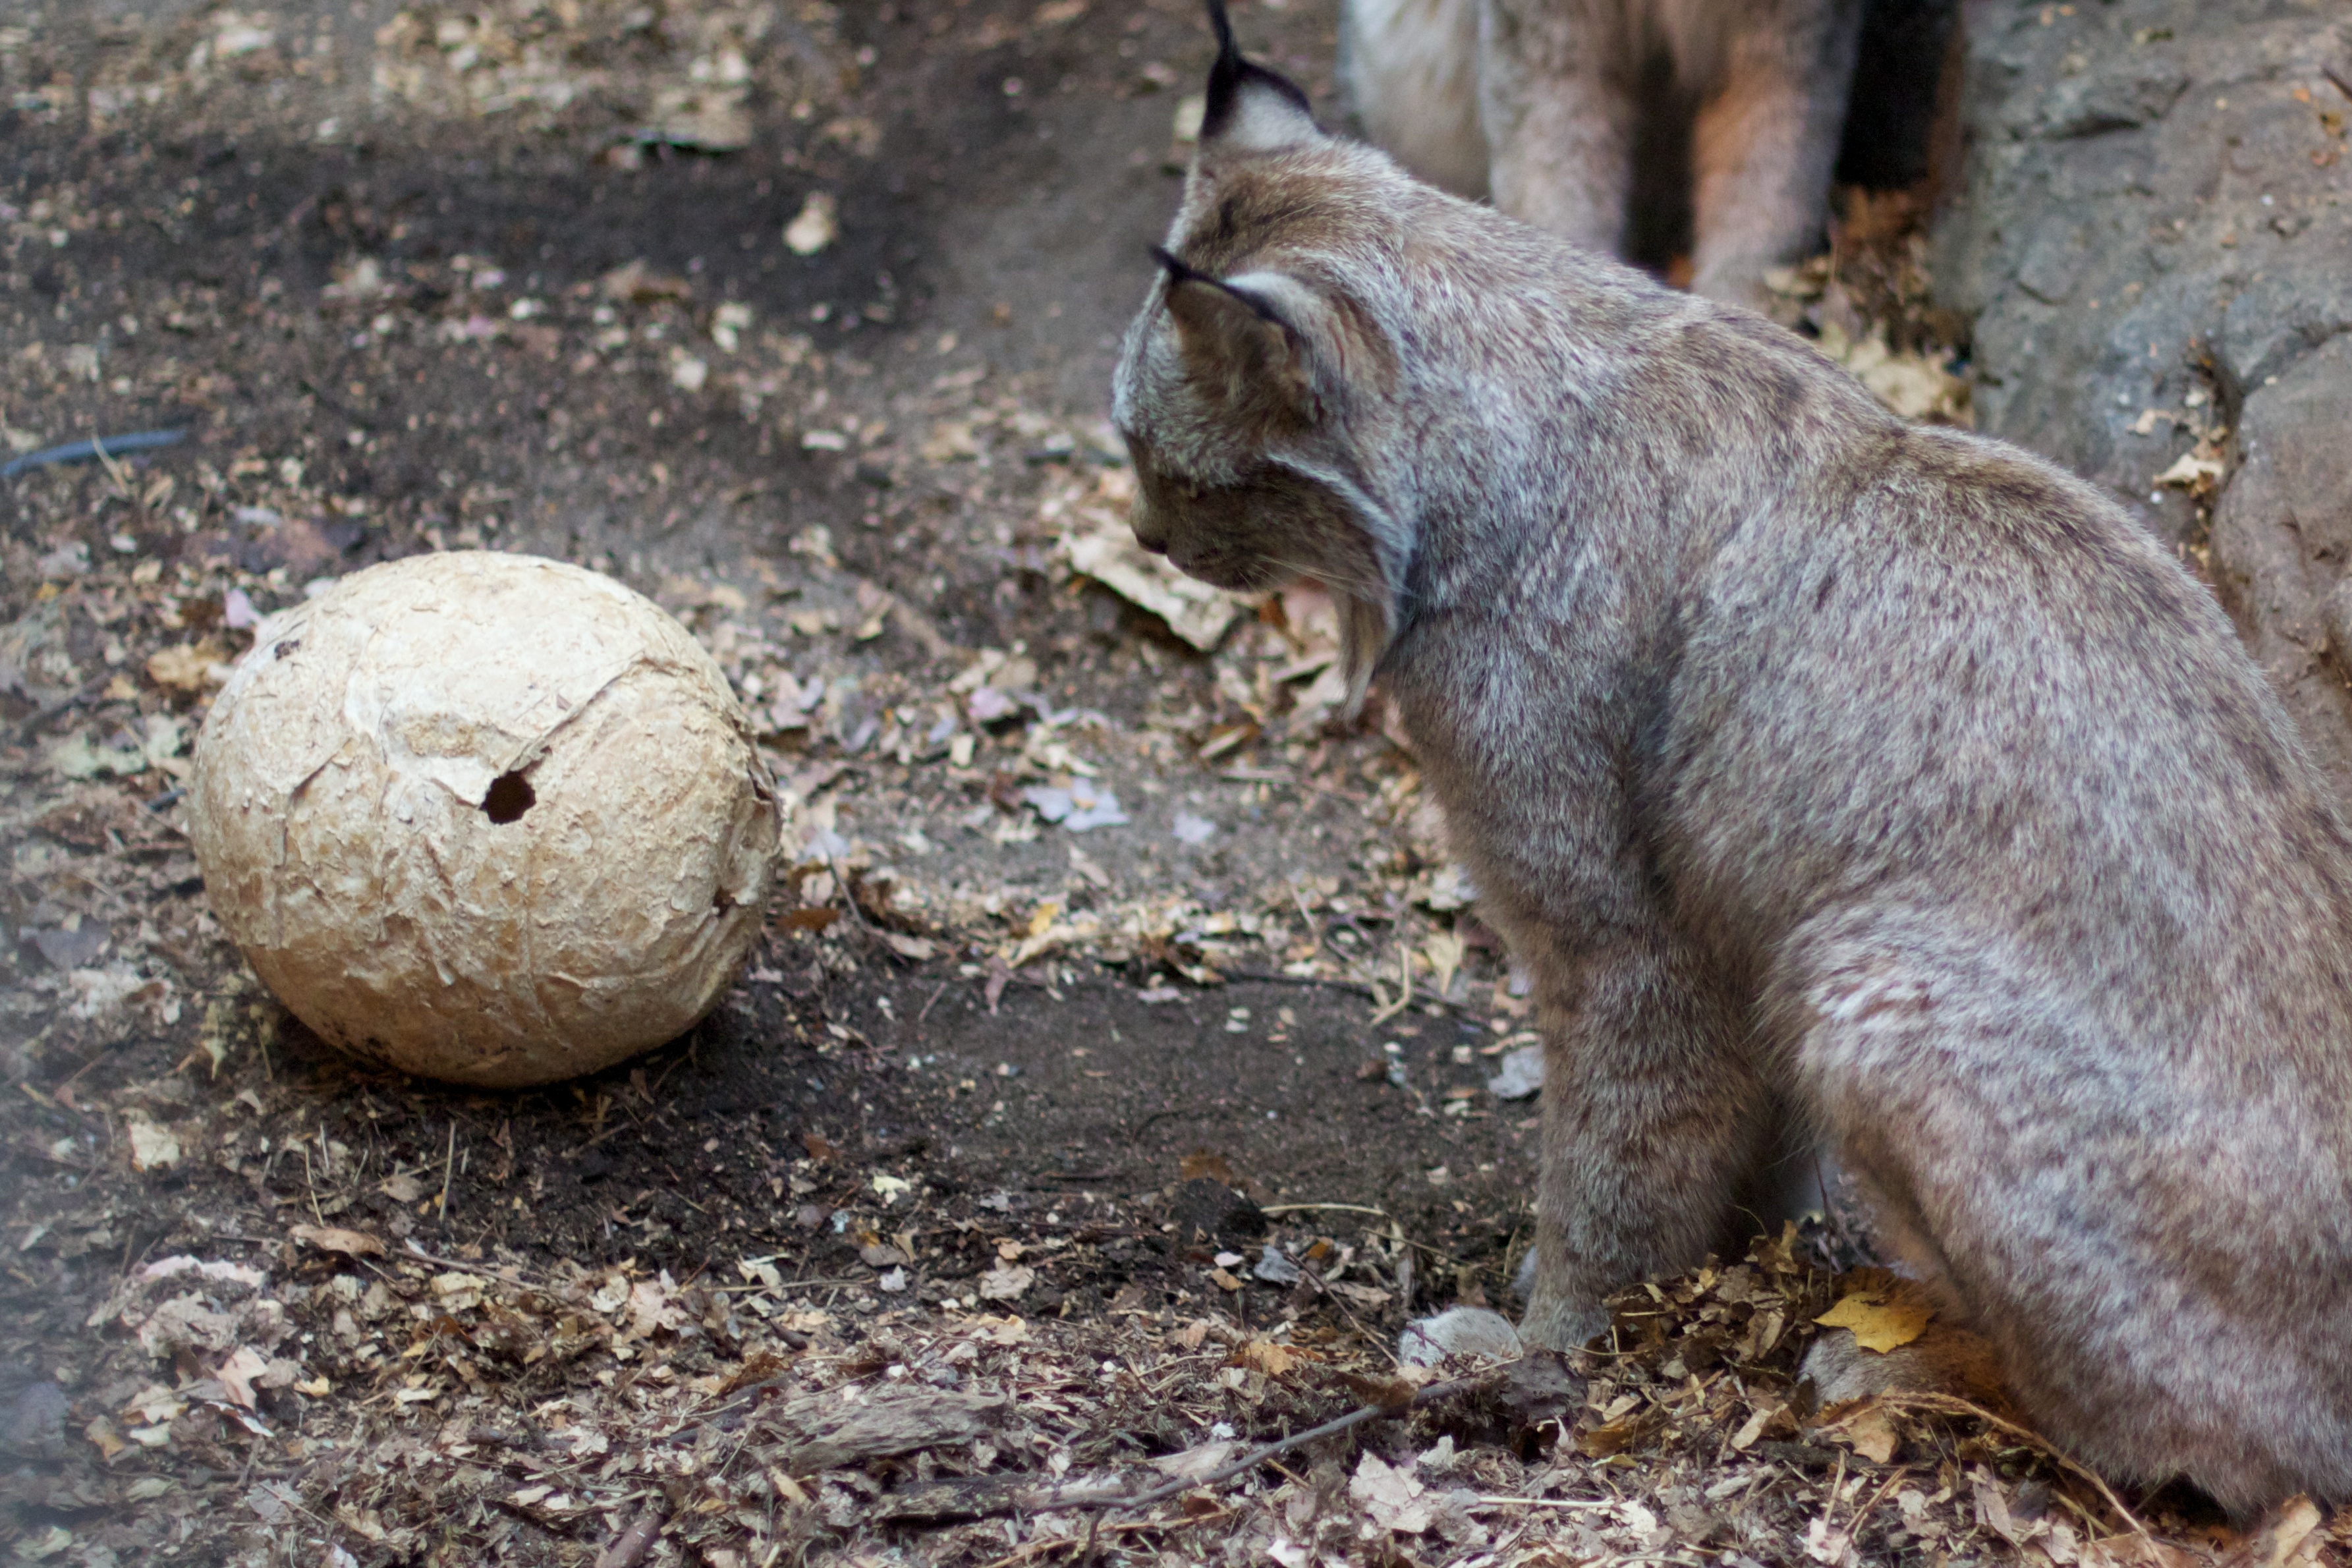
wildlife, mammal, squirrel, fauna, vertebrate